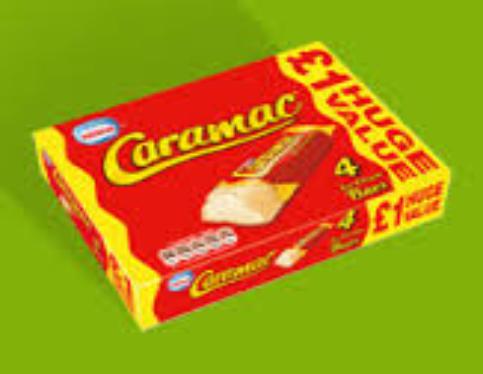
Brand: Caramac
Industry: Food